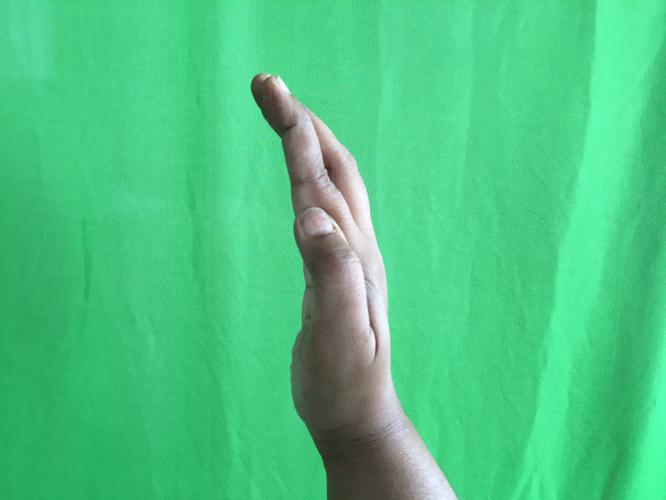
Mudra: Sarpasirsha
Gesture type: single_hand